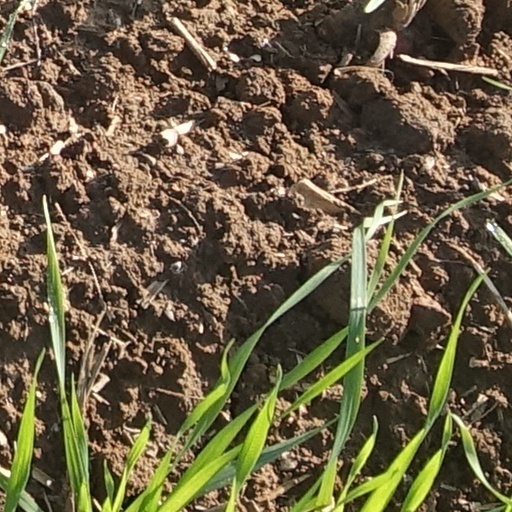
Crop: wheat